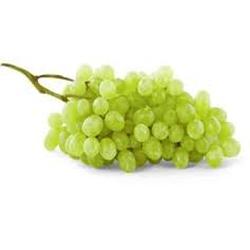
Label: Grapes